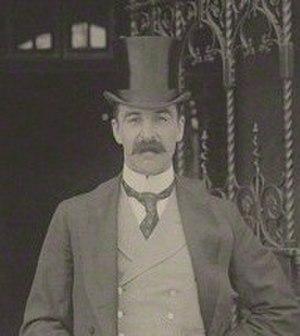
Le secrétaire d'État à la Santé est le membre du cabinet chargé de diriger le département de la Santé.